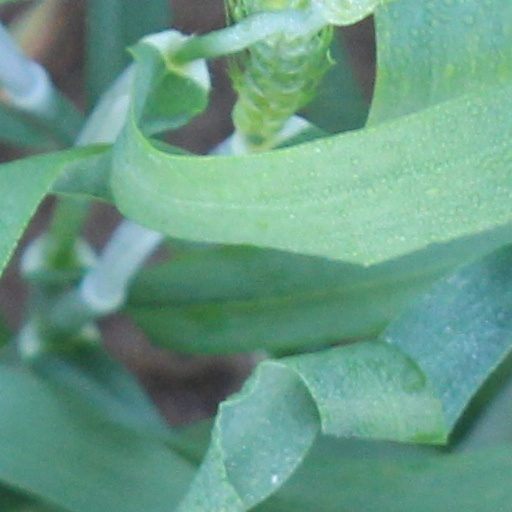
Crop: wheat